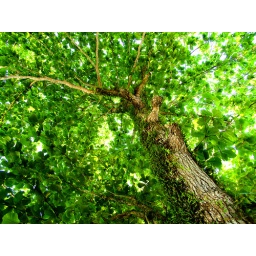
The tree above the fruit market